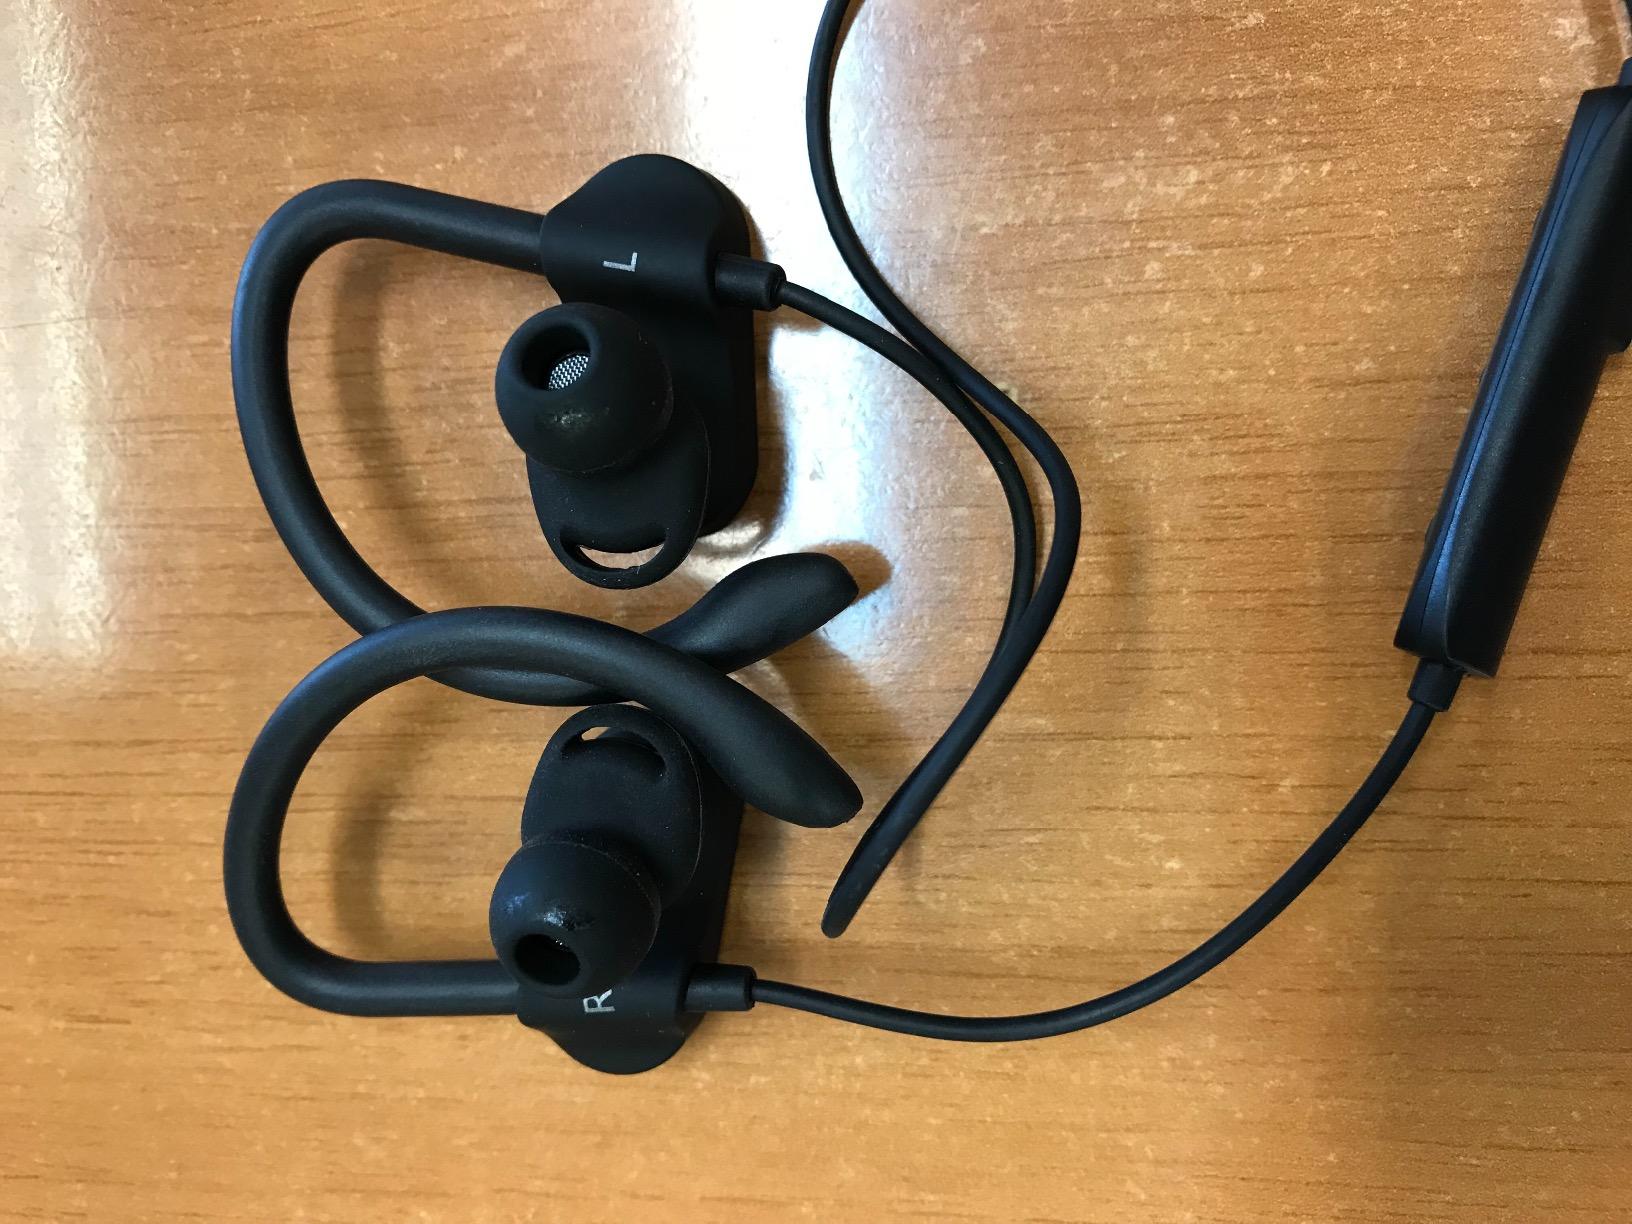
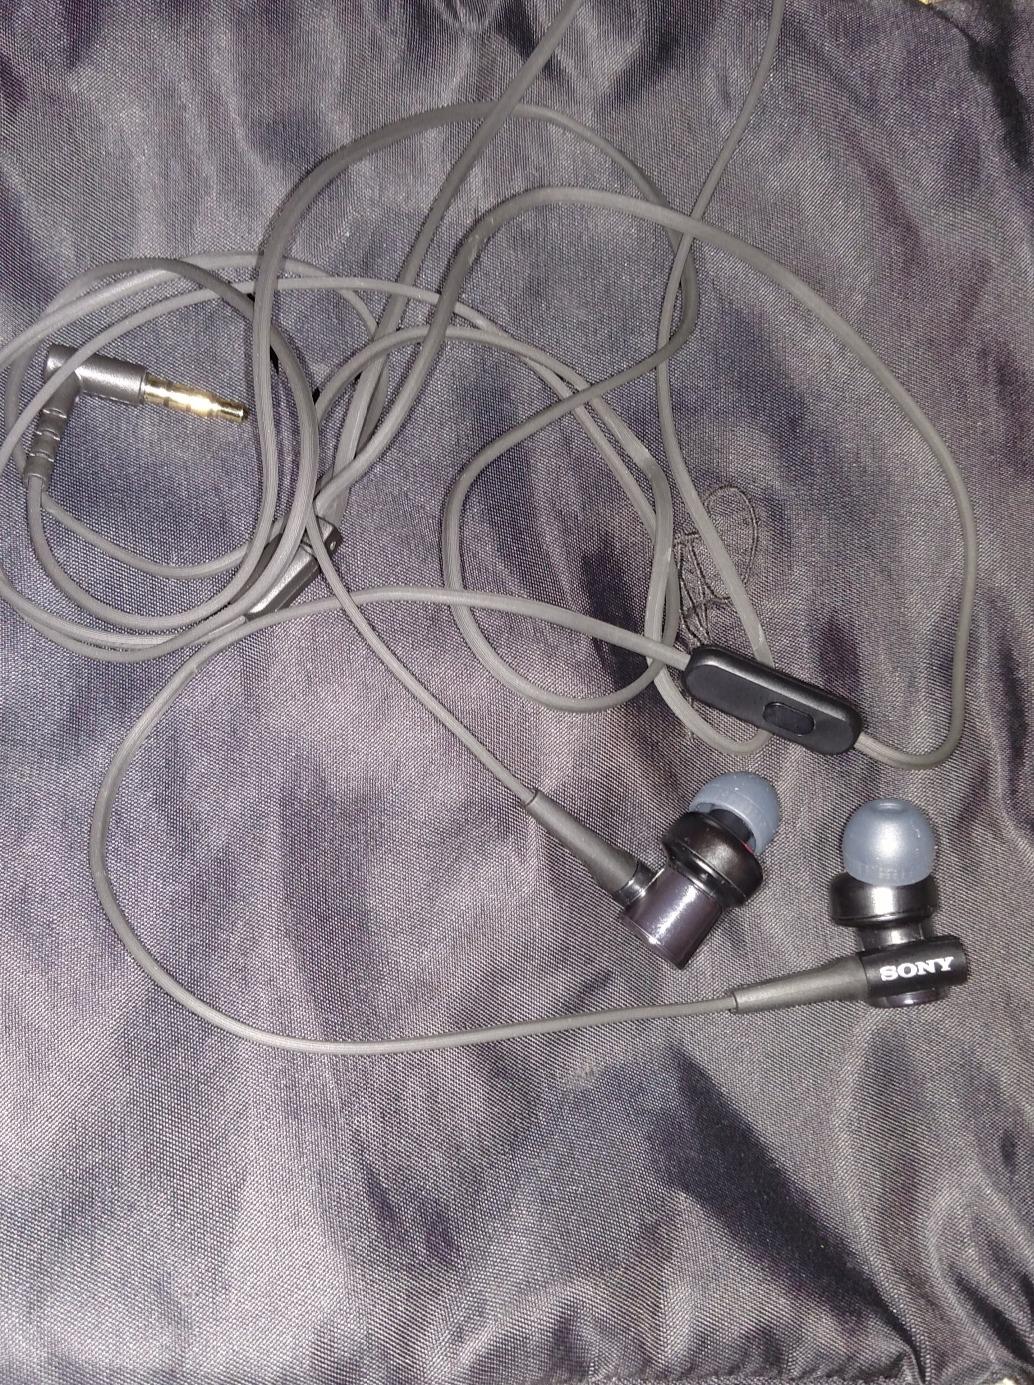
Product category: headphones
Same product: no